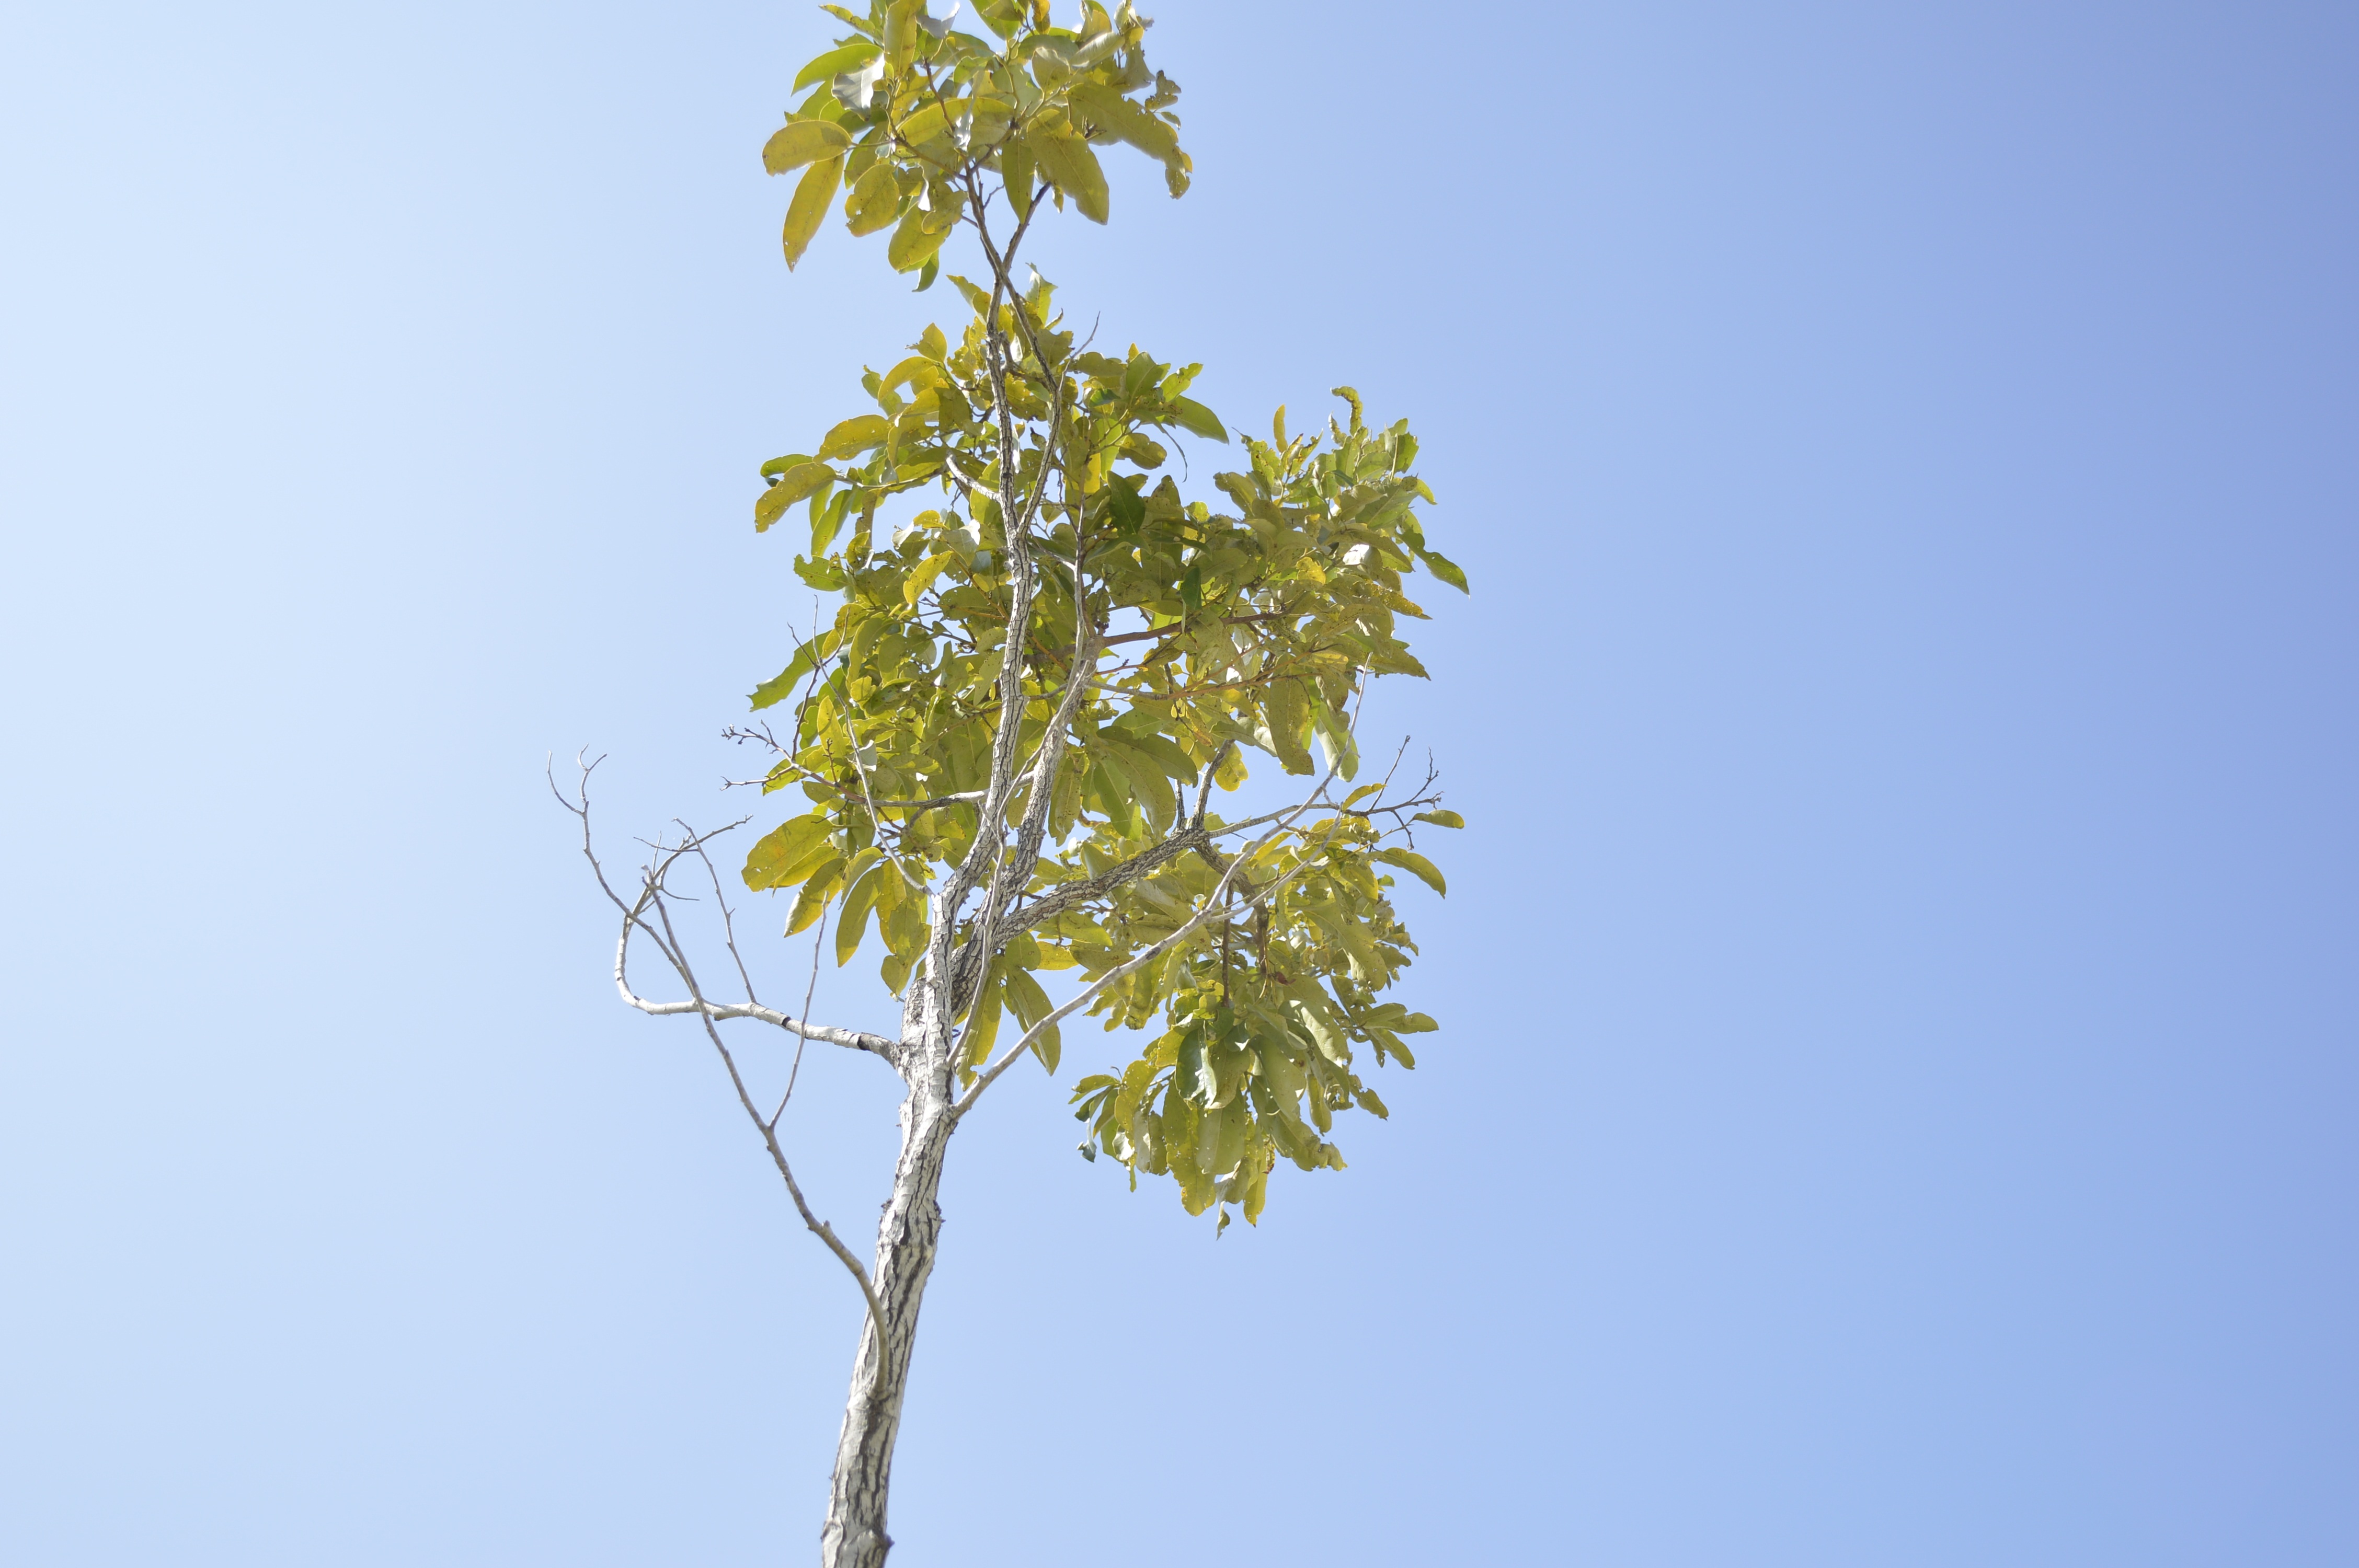
tree, branch, plant, sky, sunlight, leaf, flower, green, produce, birch, flowering plant, maidenhair tree, plant stem, woody plant, land plant